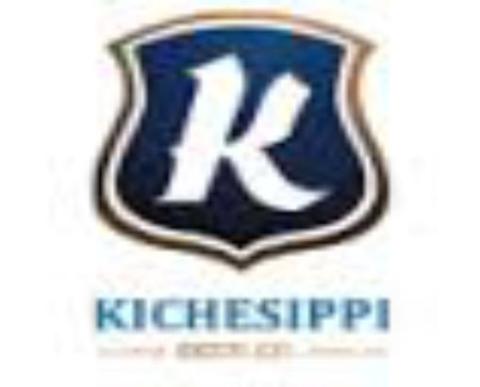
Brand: kichesippi-2
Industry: Food